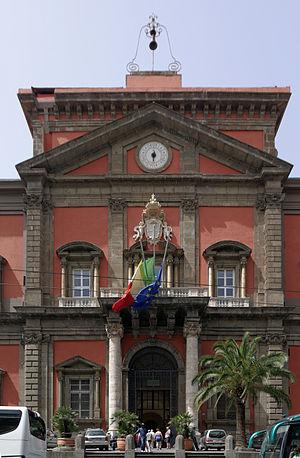
Naples est une ville d'Italie, chef-lieu de la région de Campanie. Elle est la troisième ville d'Italie par sa population et la dix-huitième de l'Union européenne ainsi que respectivement la deuxième et la neuvième en incluant sa banlieue. C'est aussi la deuxième plus grande cité méditerranéenne en Europe, après Barcelone.